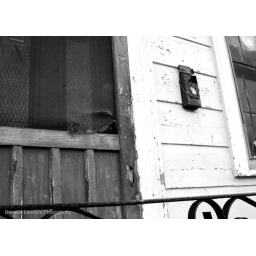
Every door and house has a personality in this wonderful city. New Orleans, LA 2008